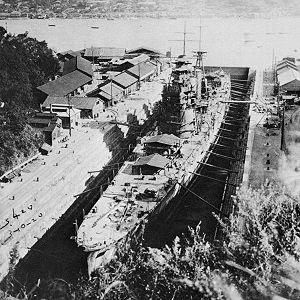
Les sites de la révolution industrielle Meiji au Japon : sidérurgie, construction navale et extraction houillère, en japonais 明治日本の産業革命遺産 製鉄・鉄鋼、造船、石炭産業 forment un patrimoine industriel composé d’une série de vingt-trois monuments se trouvant essentiellement dans la région de Kyushu-Yamaguchi au sud-ouest du Japon. Cet ensemble témoigne du développement industriel rapide qu’a connu le pays entre le milieu du XIXᵉ et le début du XXᵉ siècle, fondé sur la sidérurgie, la construction navale et l’extraction du charbon. Ils illustrent le processus par lequel de Japon féodal a cherché à opérer un transfert de technologie depuis l’Europe et l’Amérique à partir du milieu du XIXᵉ siècle et la manière dont cette technologie a été adaptée aux besoins et aux traditions sociales du pays. Ce processus est considéré comme le premier transfert d’industrialisation réussi de l’Occident vers une nation non occidentale.
Le Haguro fut le troisième des quatre croiseurs lourds de 10 000 tonnes de la classe Myōkō - construits au titre du Nouveau Programme de Renforcement de 1923 - à avoir été mis en service par la Marine impériale japonaise. Il a été commandé aux chantiers Mitsubishi de Nagasaki et construit de 1925 à 1929. Modernisé en 1936 et en 1940, il a pris une part active, de 1937 à 1945, aux opérations navales de la Marine impériale japonaise pendant la seconde guerre sino-japonaise, puis pendant la guerre du Pacifique. Il a fini coulé à la bataille du détroit de Malacca le 16 mai 1945.